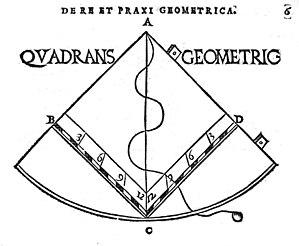
Quadrant géométrique
Le quadrant géométrique est un quadrant classique auquel est adjoint un « carré géométrique ». De petites dimensions, il est employé sur le terrain en topographie et géodésie.